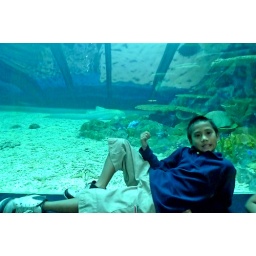
at home in ocean park